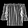
Label: Shirt